Virginia Department of Conservation and Recreation

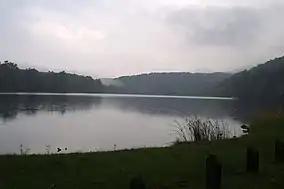
Douthat Lake at Douthat State Park, one of the original Virginia state parks built by the Civilian Conservation Corps.

The Virginia State Commission of Conservation and Development was created in 1926 under Governor Harry F. Byrd to consolidate and coordinate several conservation agencies: the Water Power and Development Commission, the State Geological Commission, the State Geological Survey, Office of the State Geologist, Office of the State Forester, and the Division of Parks. William E. Carson (1870–1942) was the commission's first (unpaid) chairman and served until resigning pending a reorganization that became effective in late December 1934 and which authorized a full-time state employee to head the agency. Carson consolidated what under his successor Wilbur C. Hall (1935–1939), became Shenandoah National Park, as well as coordinated with the federal Department of the Interior and Civilian Conservation Corps (CCC), which created a $5 million system of state parks (in exchange for Virginia appropriations of $100,000 which some called "the biggest bargain of the New Deal"). Also during Carson's chairmanship, Governor John Garland Pollard in 1932 accepted several land parcels in and surrounding Richmond, Virginia, which in March 1936 became Richmond National Battlefield Park after being given to the National Park Service because during the Great Depression the Commonwealth lacked funds to develop and maintain those lands and structures. Carson also created a Division of History and Archaeology within the State Commission of Conservation and Development and started a historical marker program.